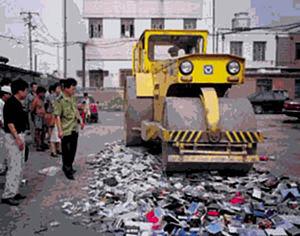
Destruction d'ouvrages du Falun Gong lors de la répression de 1999 en Chine
À l'origine, un autodafé est la cérémonie de pénitence publique organisée par le tribunal de l'Inquisition espagnole ou portugaise, durant laquelle celle-ci proclamait ses jugements.